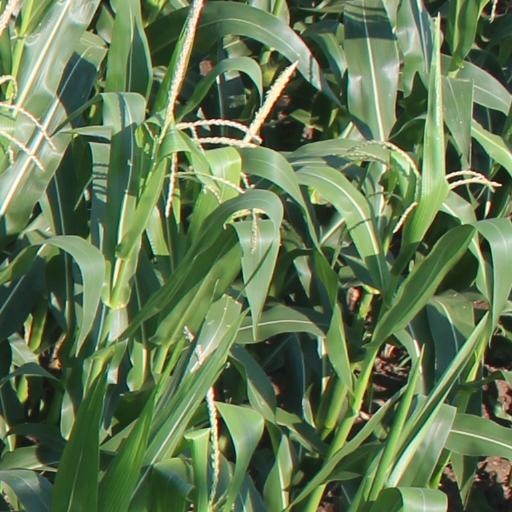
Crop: maize; corn